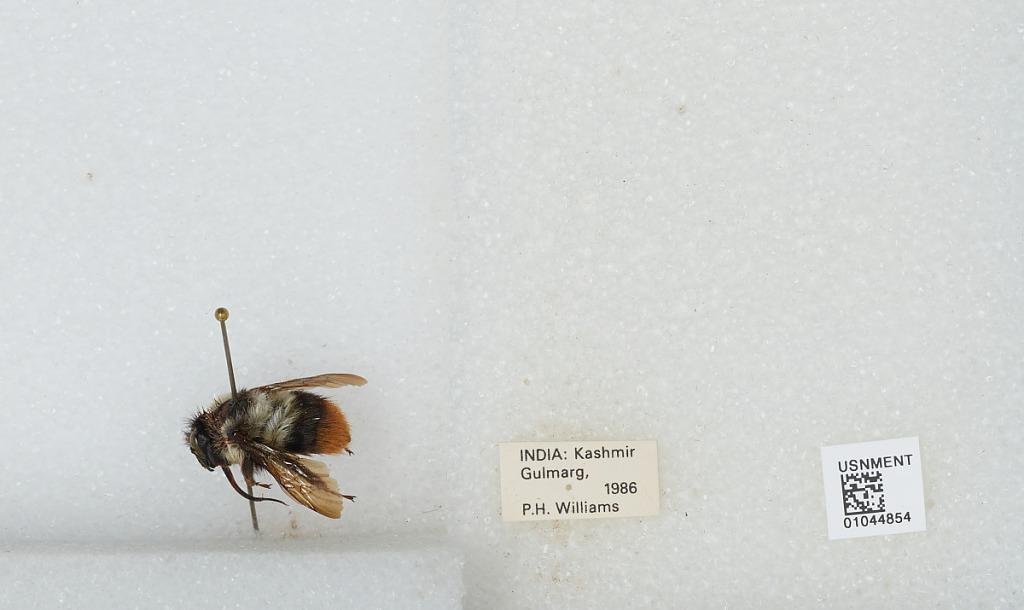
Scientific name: Bombus sp.
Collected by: P. Williams
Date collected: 1986--
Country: India
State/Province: Kashmir
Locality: Gulmarg